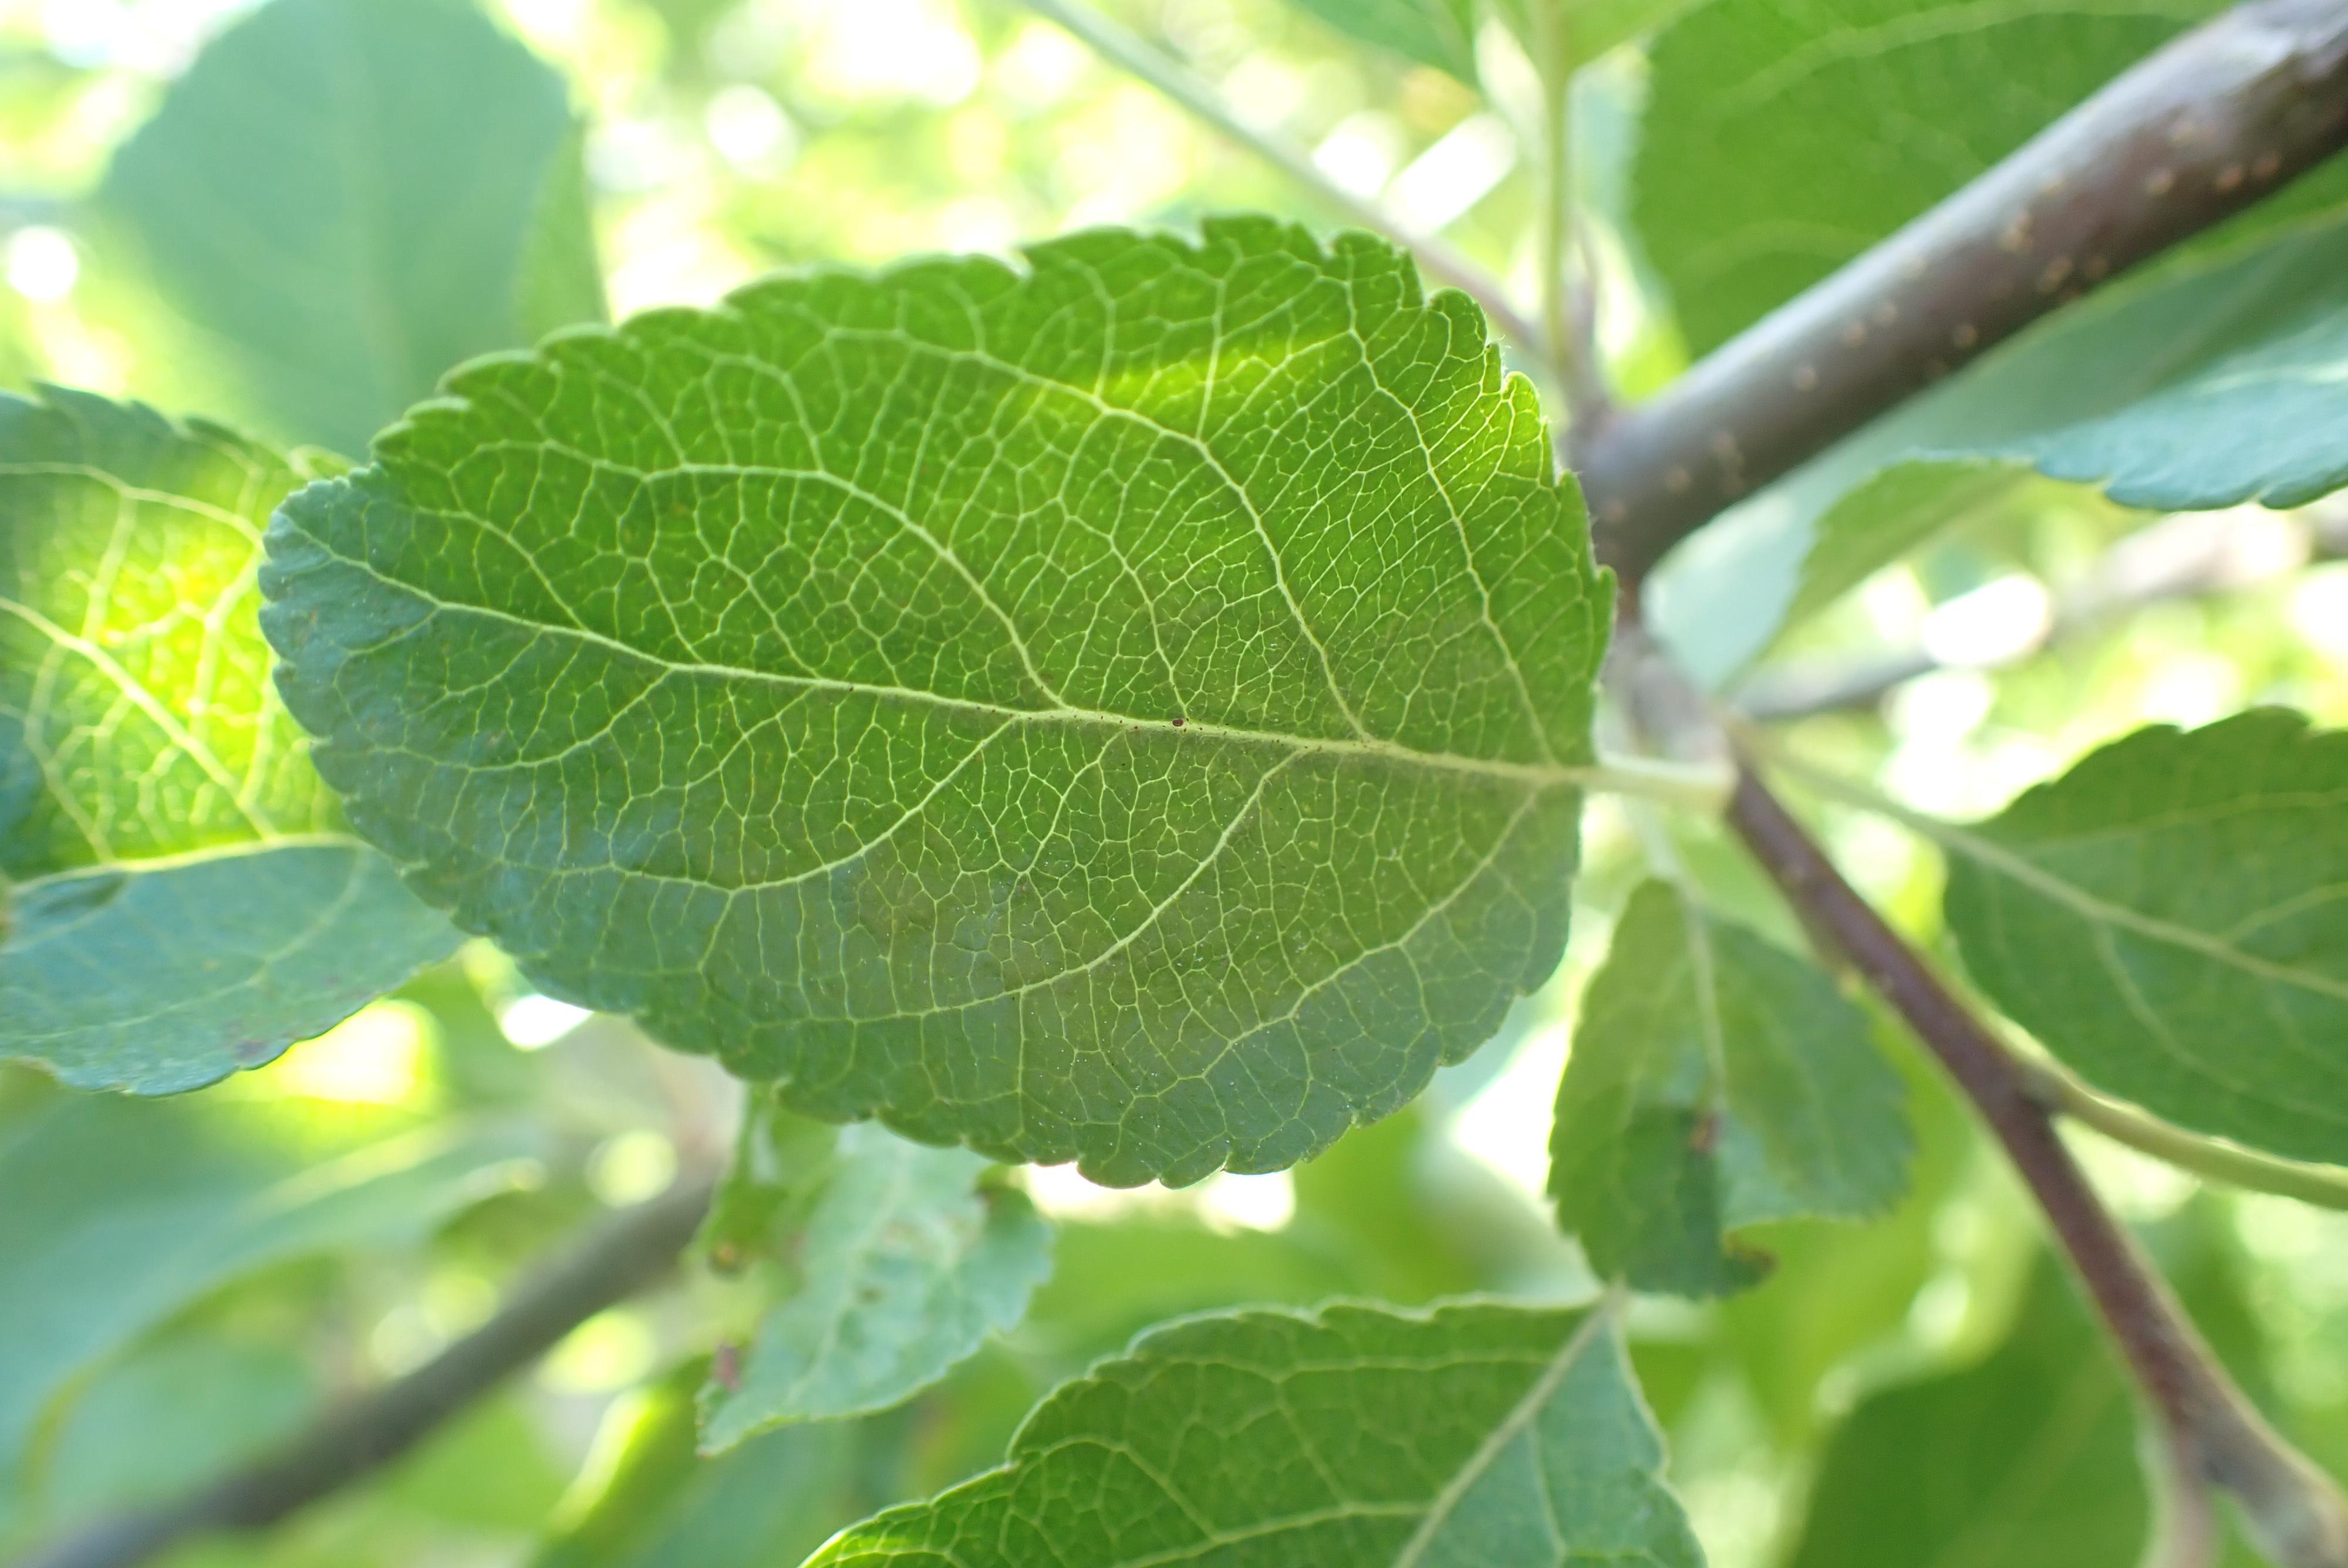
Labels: healthy